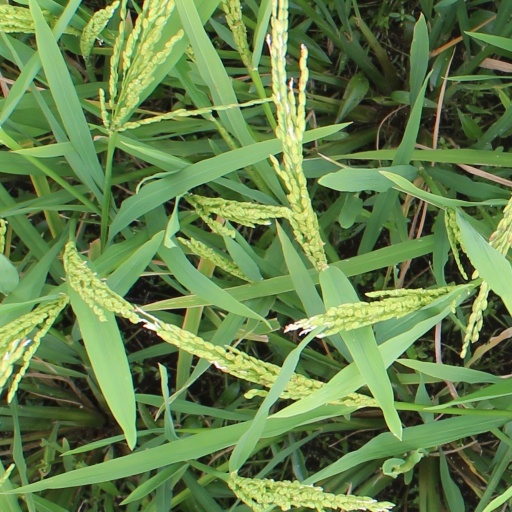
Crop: rice